Cairo International Women's Film Festival

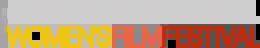
CIWFF's Logo

The Cairo International Women's Film Festival or CIWFF is an independent initiative dedicated to introducing films directed by women from around the world—not necessarily addressing women's issues—to explore the perspectives of female filmmakers.